Paul Komposch

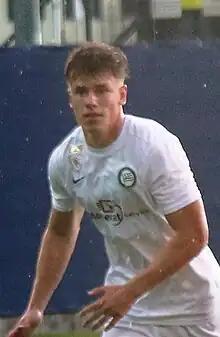
Komposch in 2022

Paul Komposch (born 13 May 2001) is an Austrian professional footballer who plays as a centre-back for Austrian Bundesliga club TSV Hartberg.